Operation Rimon 20

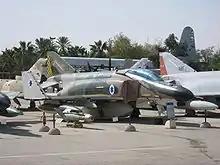
Israeli Air Force 69 Squadron F-4E Phantom II.

The Phantoms crews, meanwhile, were finding out that flying in pairs was indeed safer, yet not as conducive towards scoring aerial kills since it limited individual pilot freedom of action. Their Soviet adversaries did not seem skilled enough to pose a serious threat and Bin-Nun and Sella decided to part ways and go after their own quarries. Sella set his sights on one of the MiGs yet failed to get into position to fire his missiles. When the MiG performed a tight turn and came face to face with the Phantom, Sella himself performed a tight Immelman turn which placed him above and behind the MiG: